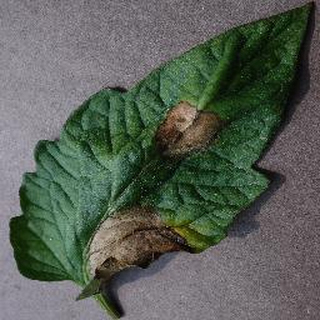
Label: tomato_late_blight